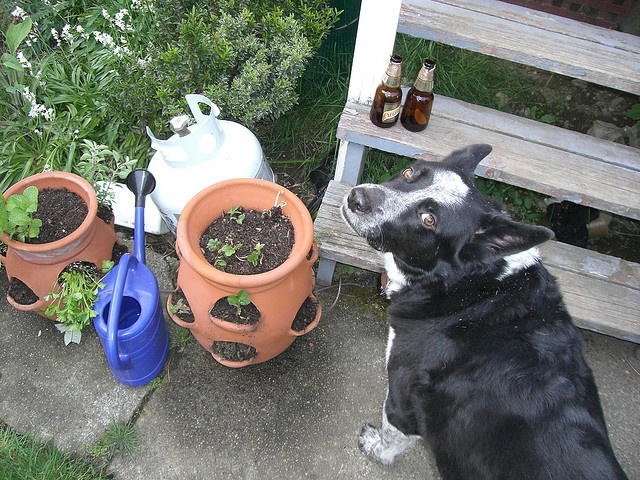
Black and white dog looking up with potted plants and wooden stairs
A beautiful dog is looking up at the camera with some plants next to it.
A cute black and white dog looks up from a gardening scene.
A dog is standing near potted plants and a bench.
Looking at a dog near a rustic stair case.